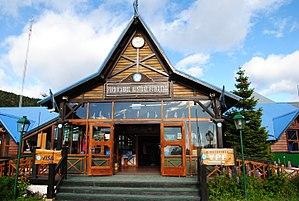
La province de Terre de Feu est une région administrative de l'Argentine située sur la grande île de la Terre de Feu, en Patagonie argentine. L'Argentine revendique le rattachement à la province des Malouines, de l'archipel de Géorgie du Sud-et-les Îles Sandwich du Sud et d'une partie de l'Antarctique. C'est la raison pour laquelle le nom complet de la région est « Terre de Feu, Antarctique et îles de l’Atlantique sud ».